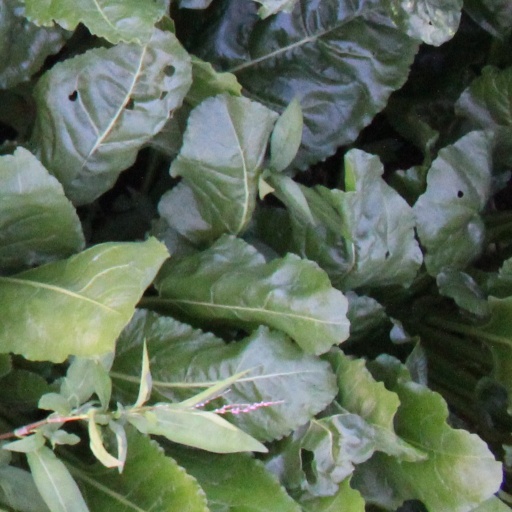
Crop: sugar beet